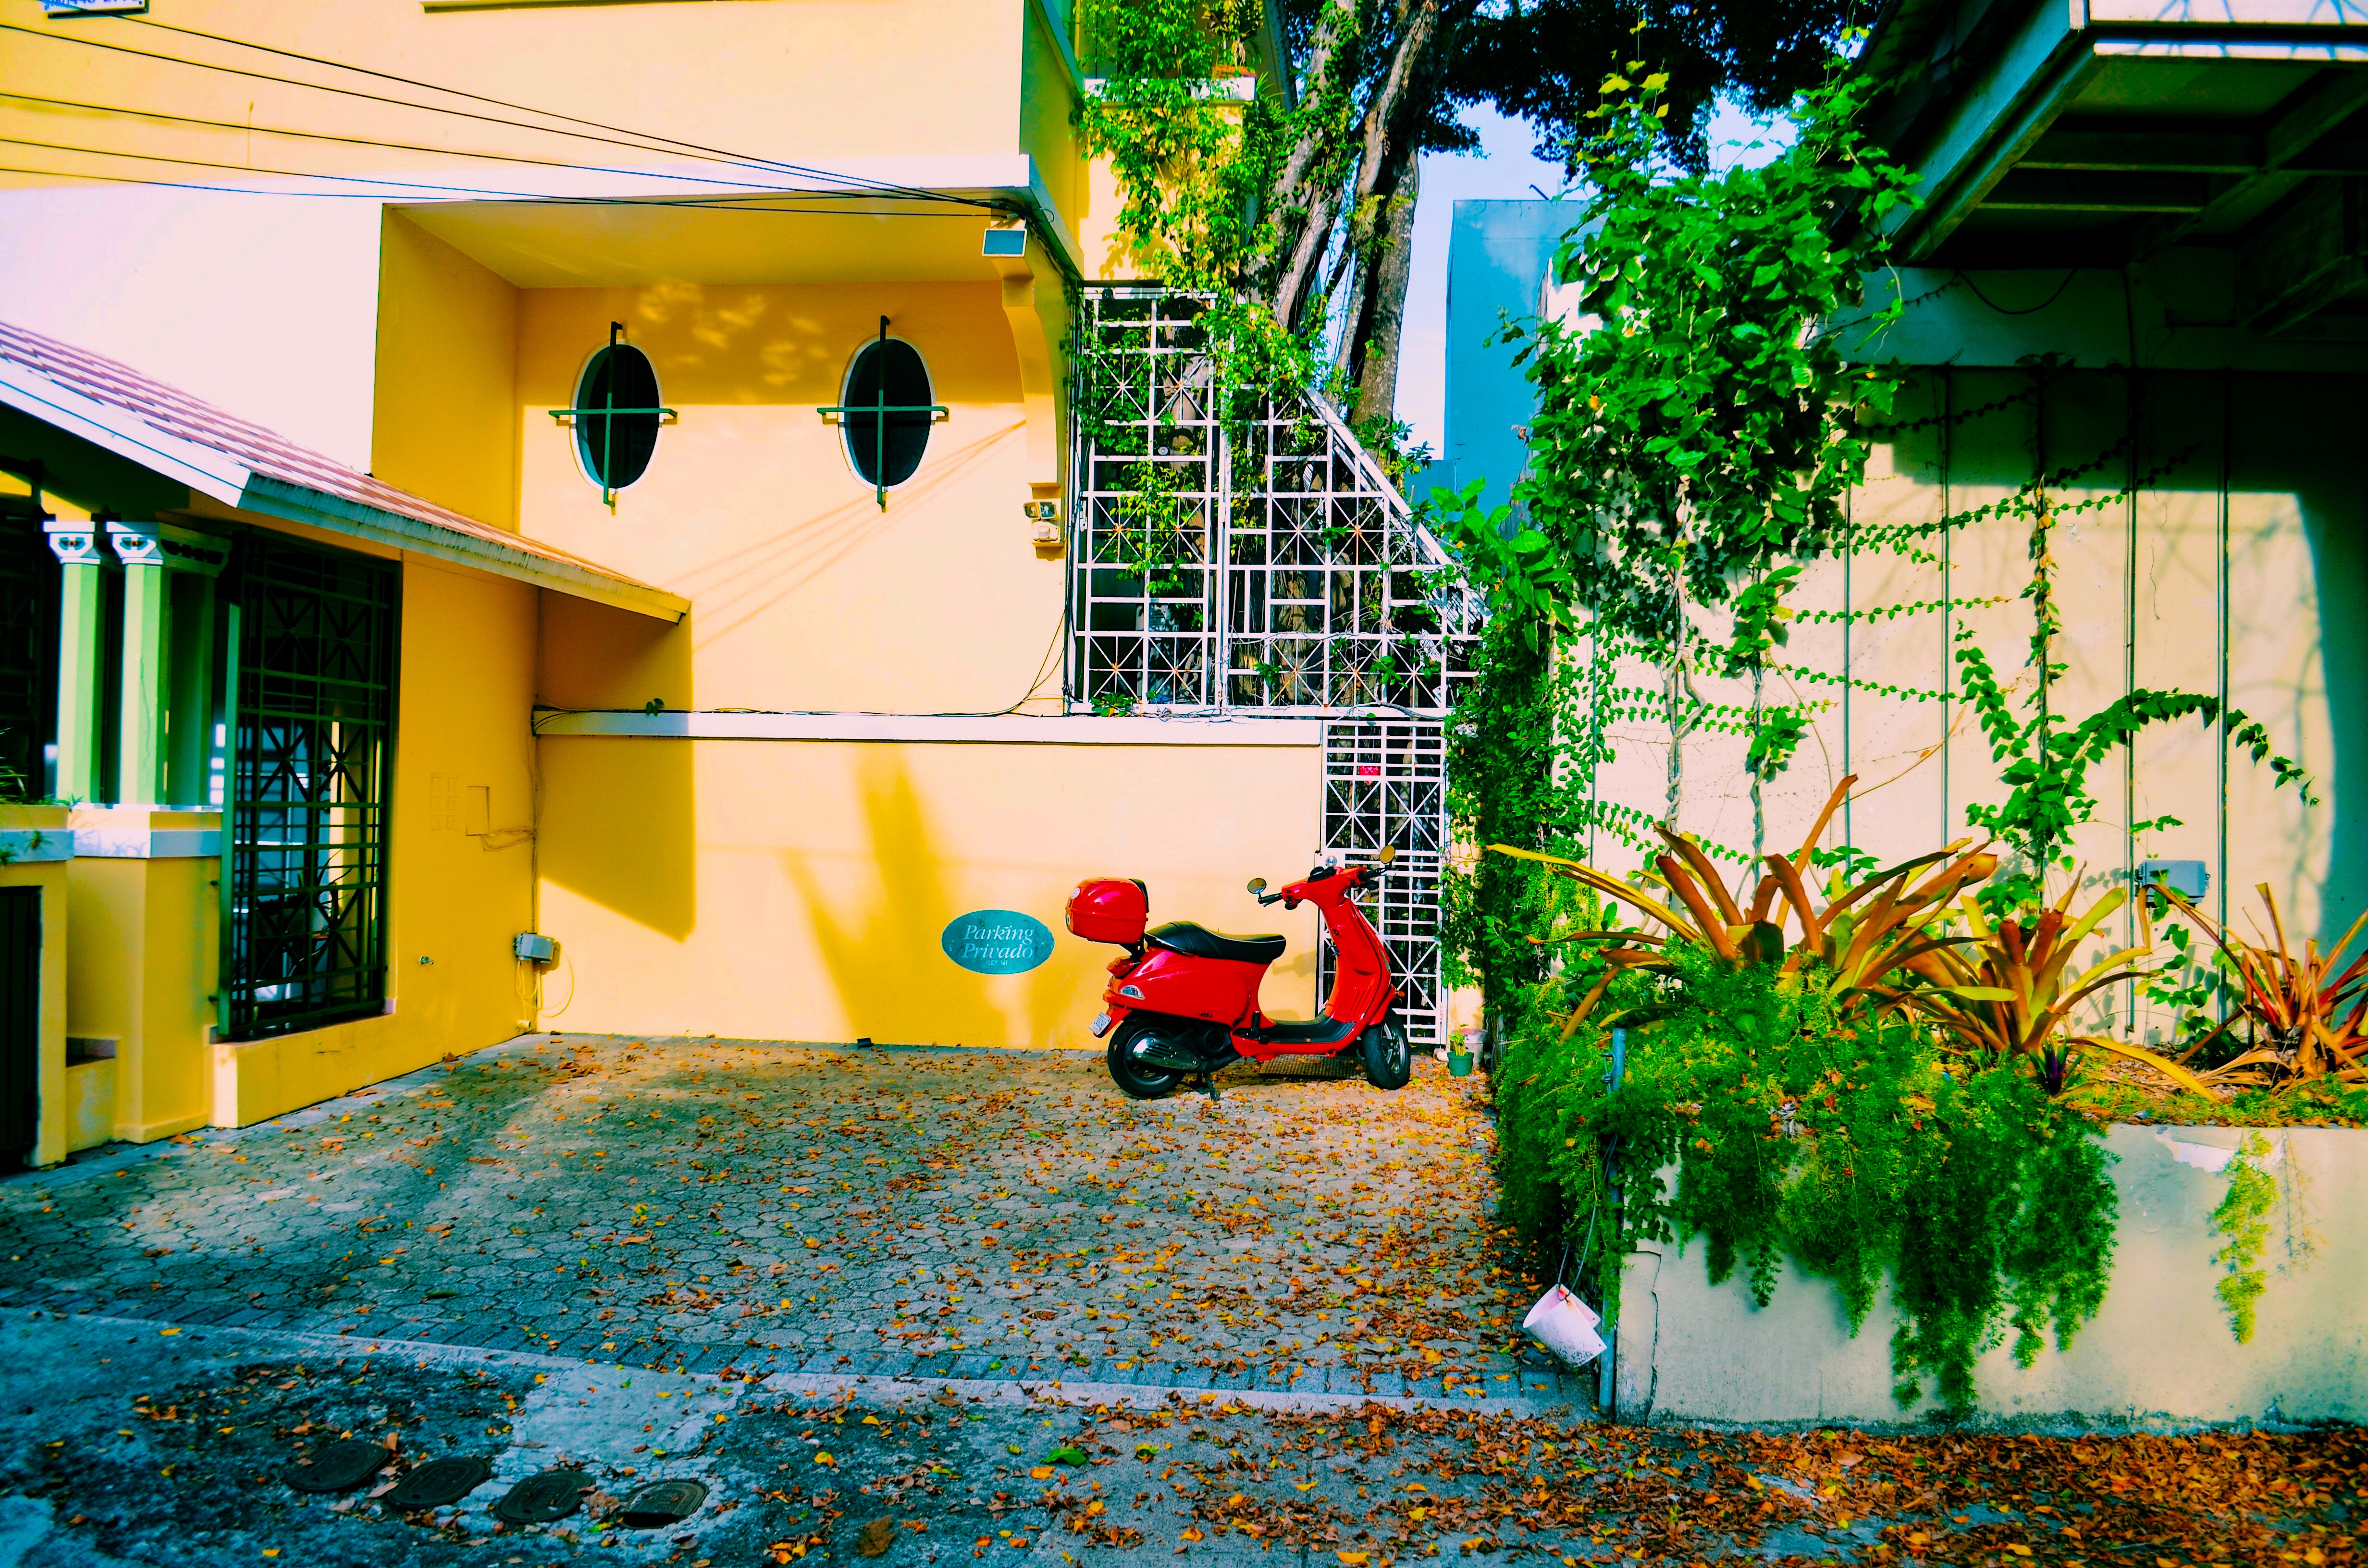
green, yellow, house, building, architecture, home, real estate, courtyard, facade, plant